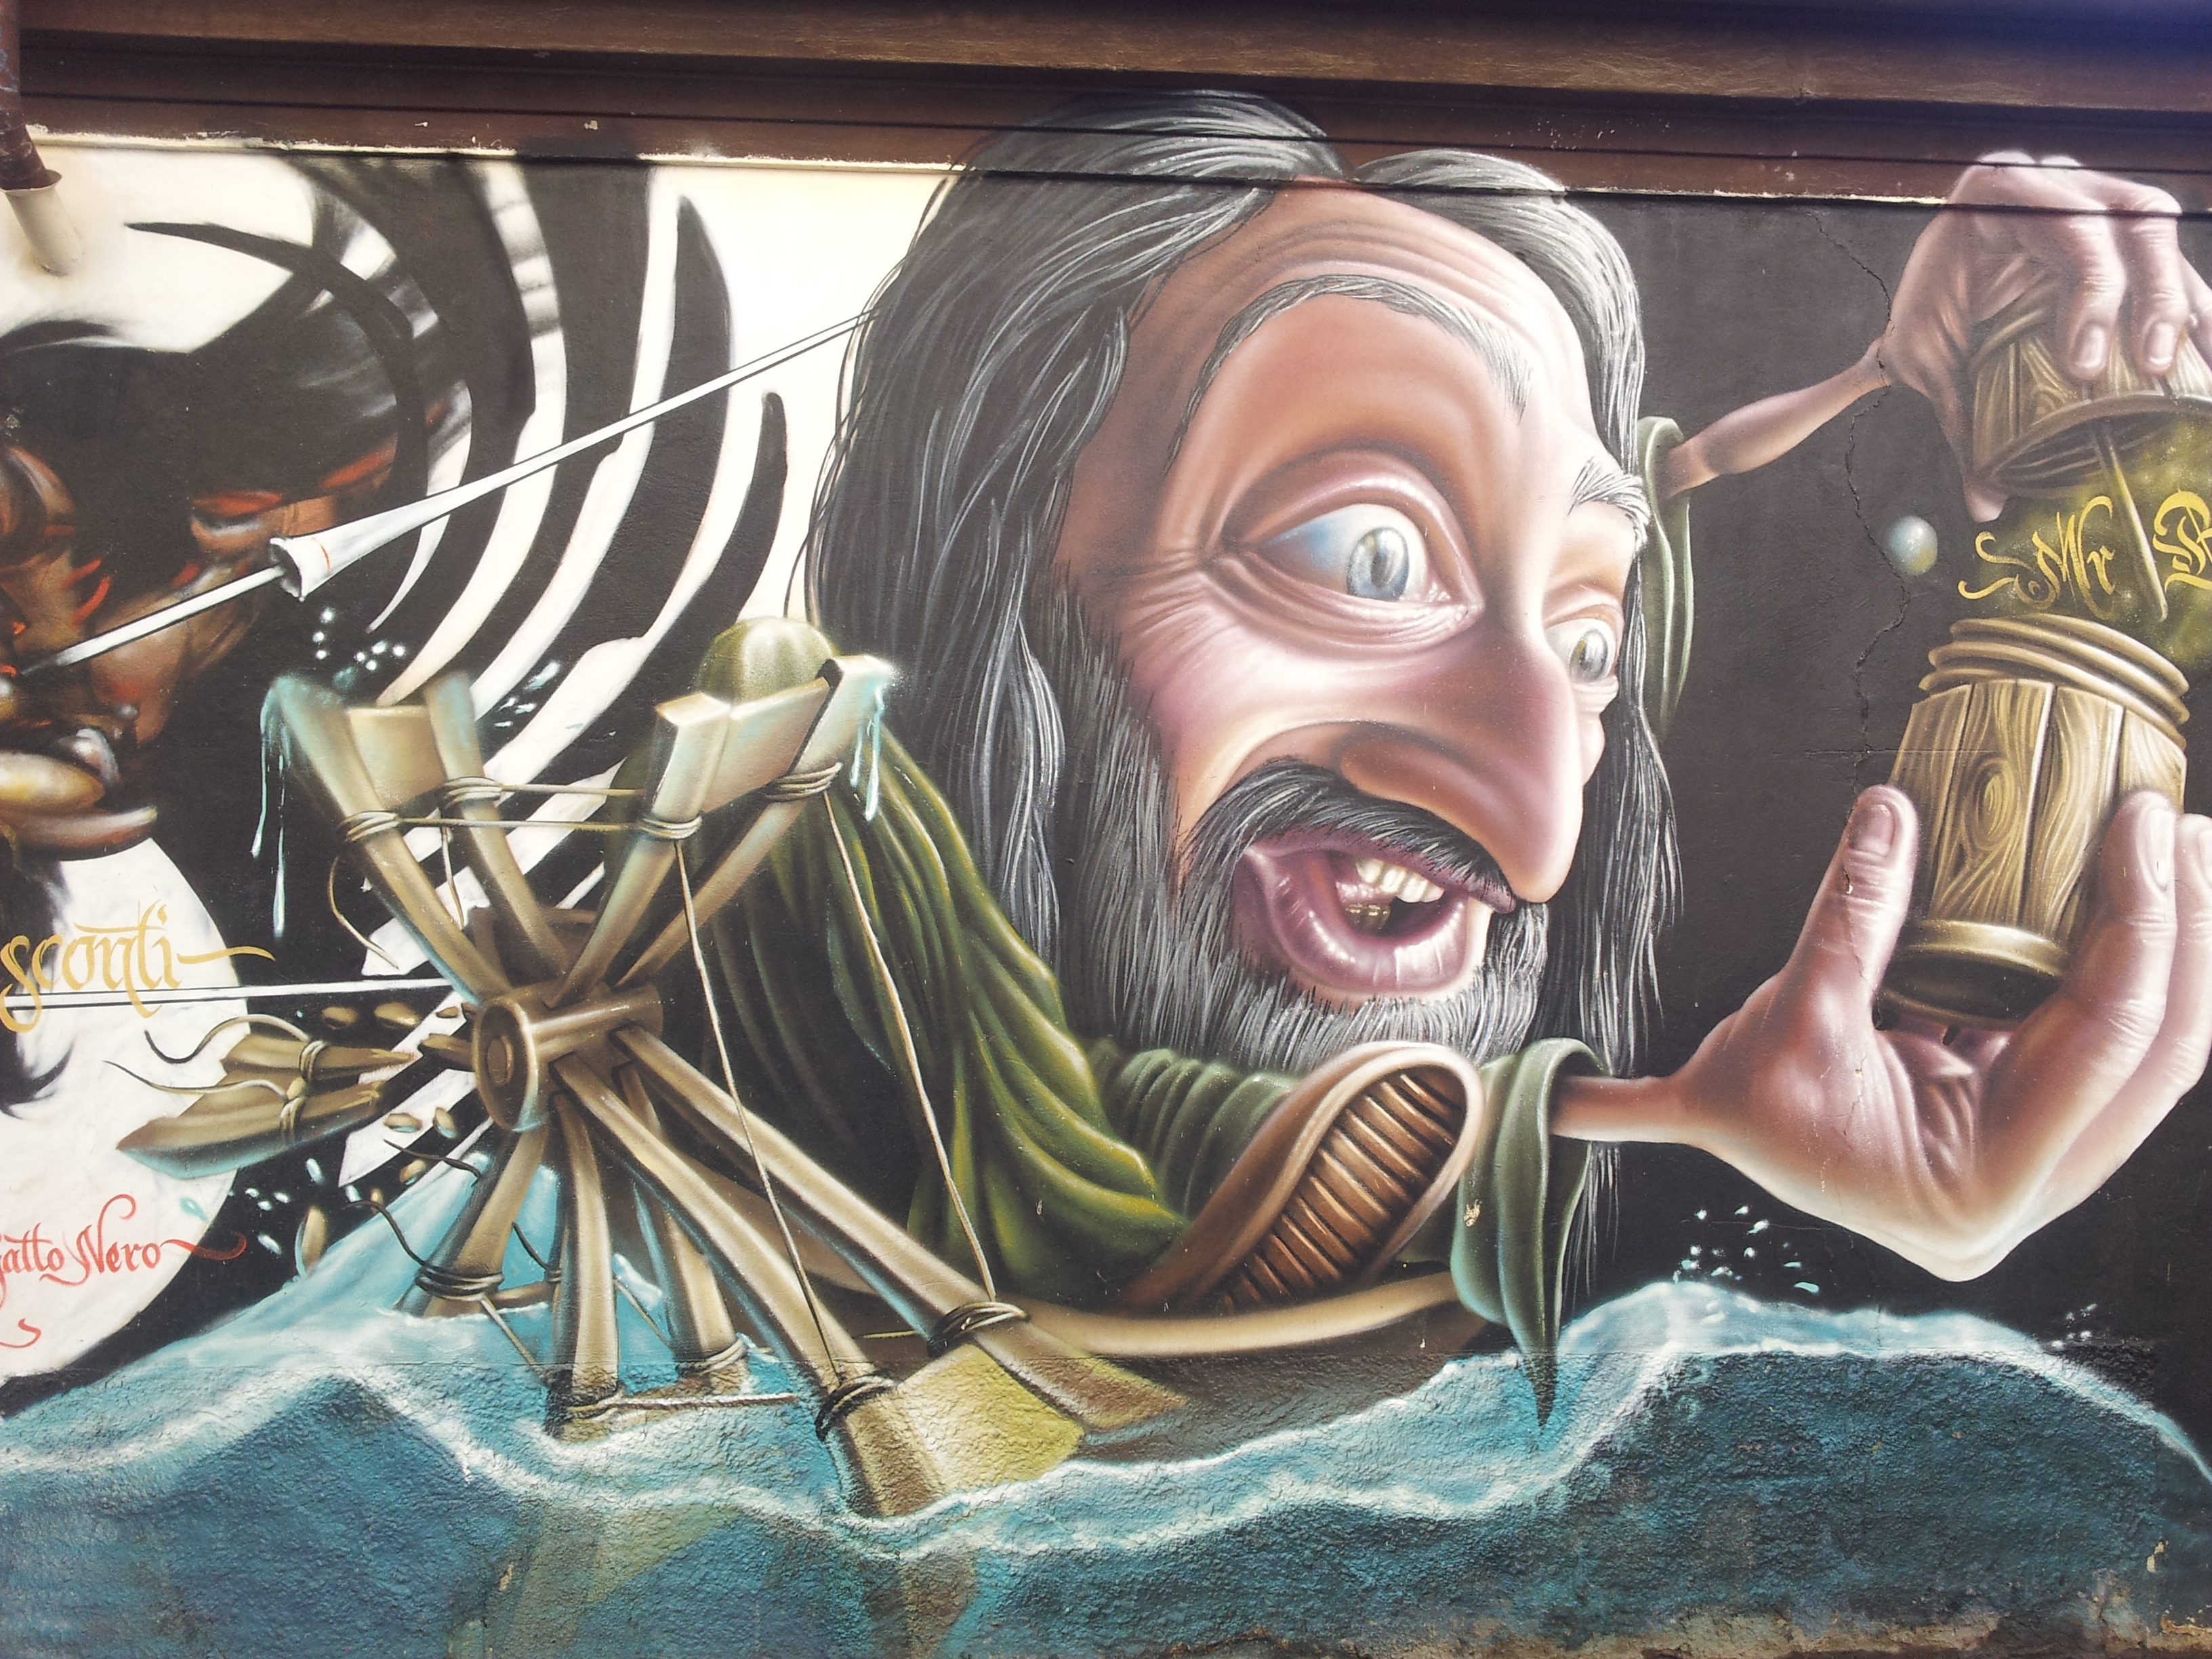
graffiti, painting, art, drawing, illustration, mural, comics, mythology, modern art